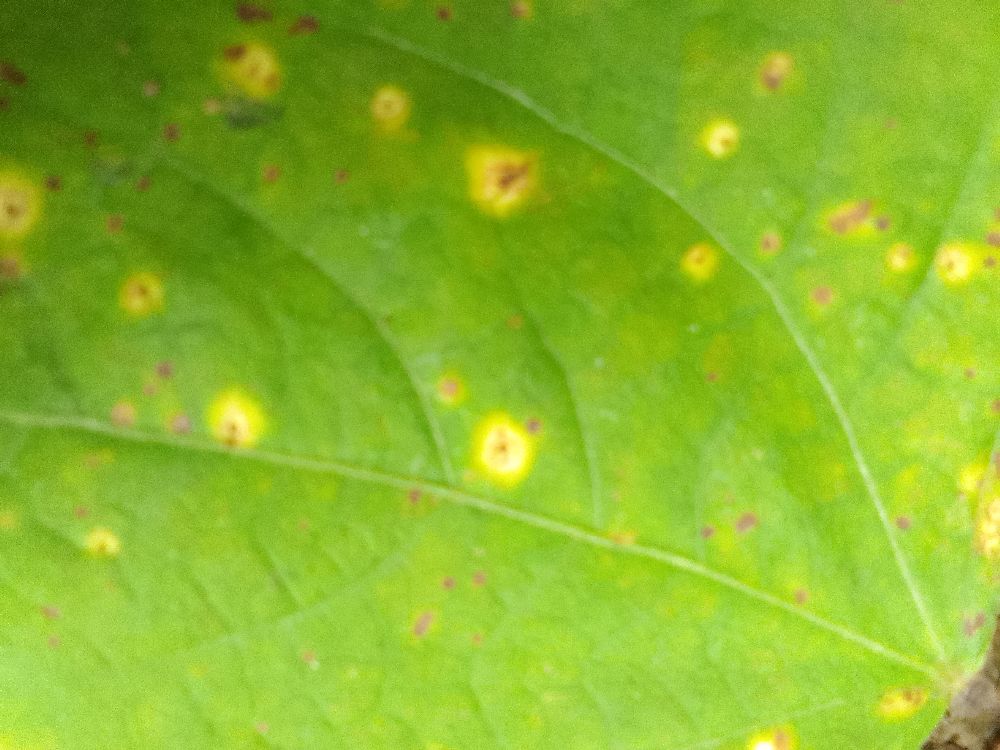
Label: rust